Ed Killian

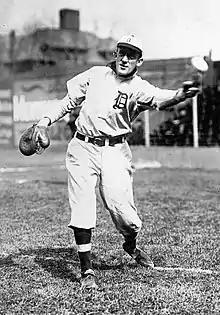
Killian in 1908

In January 1904, Killian was traded by the Naps with Jesse Stovall to the Detroit Tigers for Billy Lush. Killian pitched the rest of his major league career with the Tigers. In 1904, Killian had 32 complete games and a 2.44 ERA in 331 innings, but lost 20 games. The 1904 Tigers team (one year before the arrival of Ty Cobb) was a weak-hitting group that compiled a .231 team batting average and finished in seventh place.